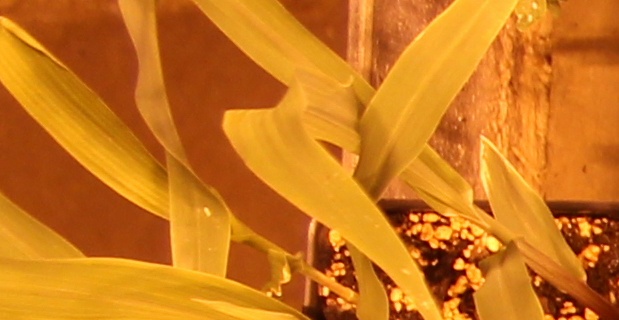
Label: Corn